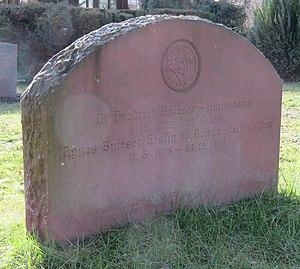
Friedrich Spieser est un militant autonomiste et éditeur alsacien.